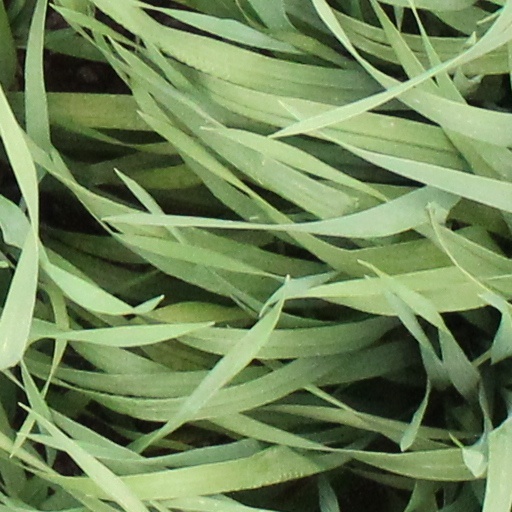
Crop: wheat